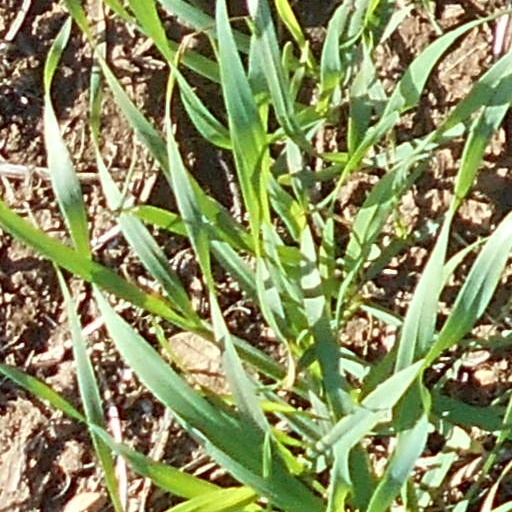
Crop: wheat